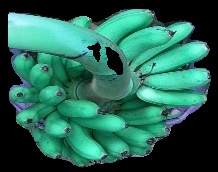
Variety: rasbale
Grade: grade1